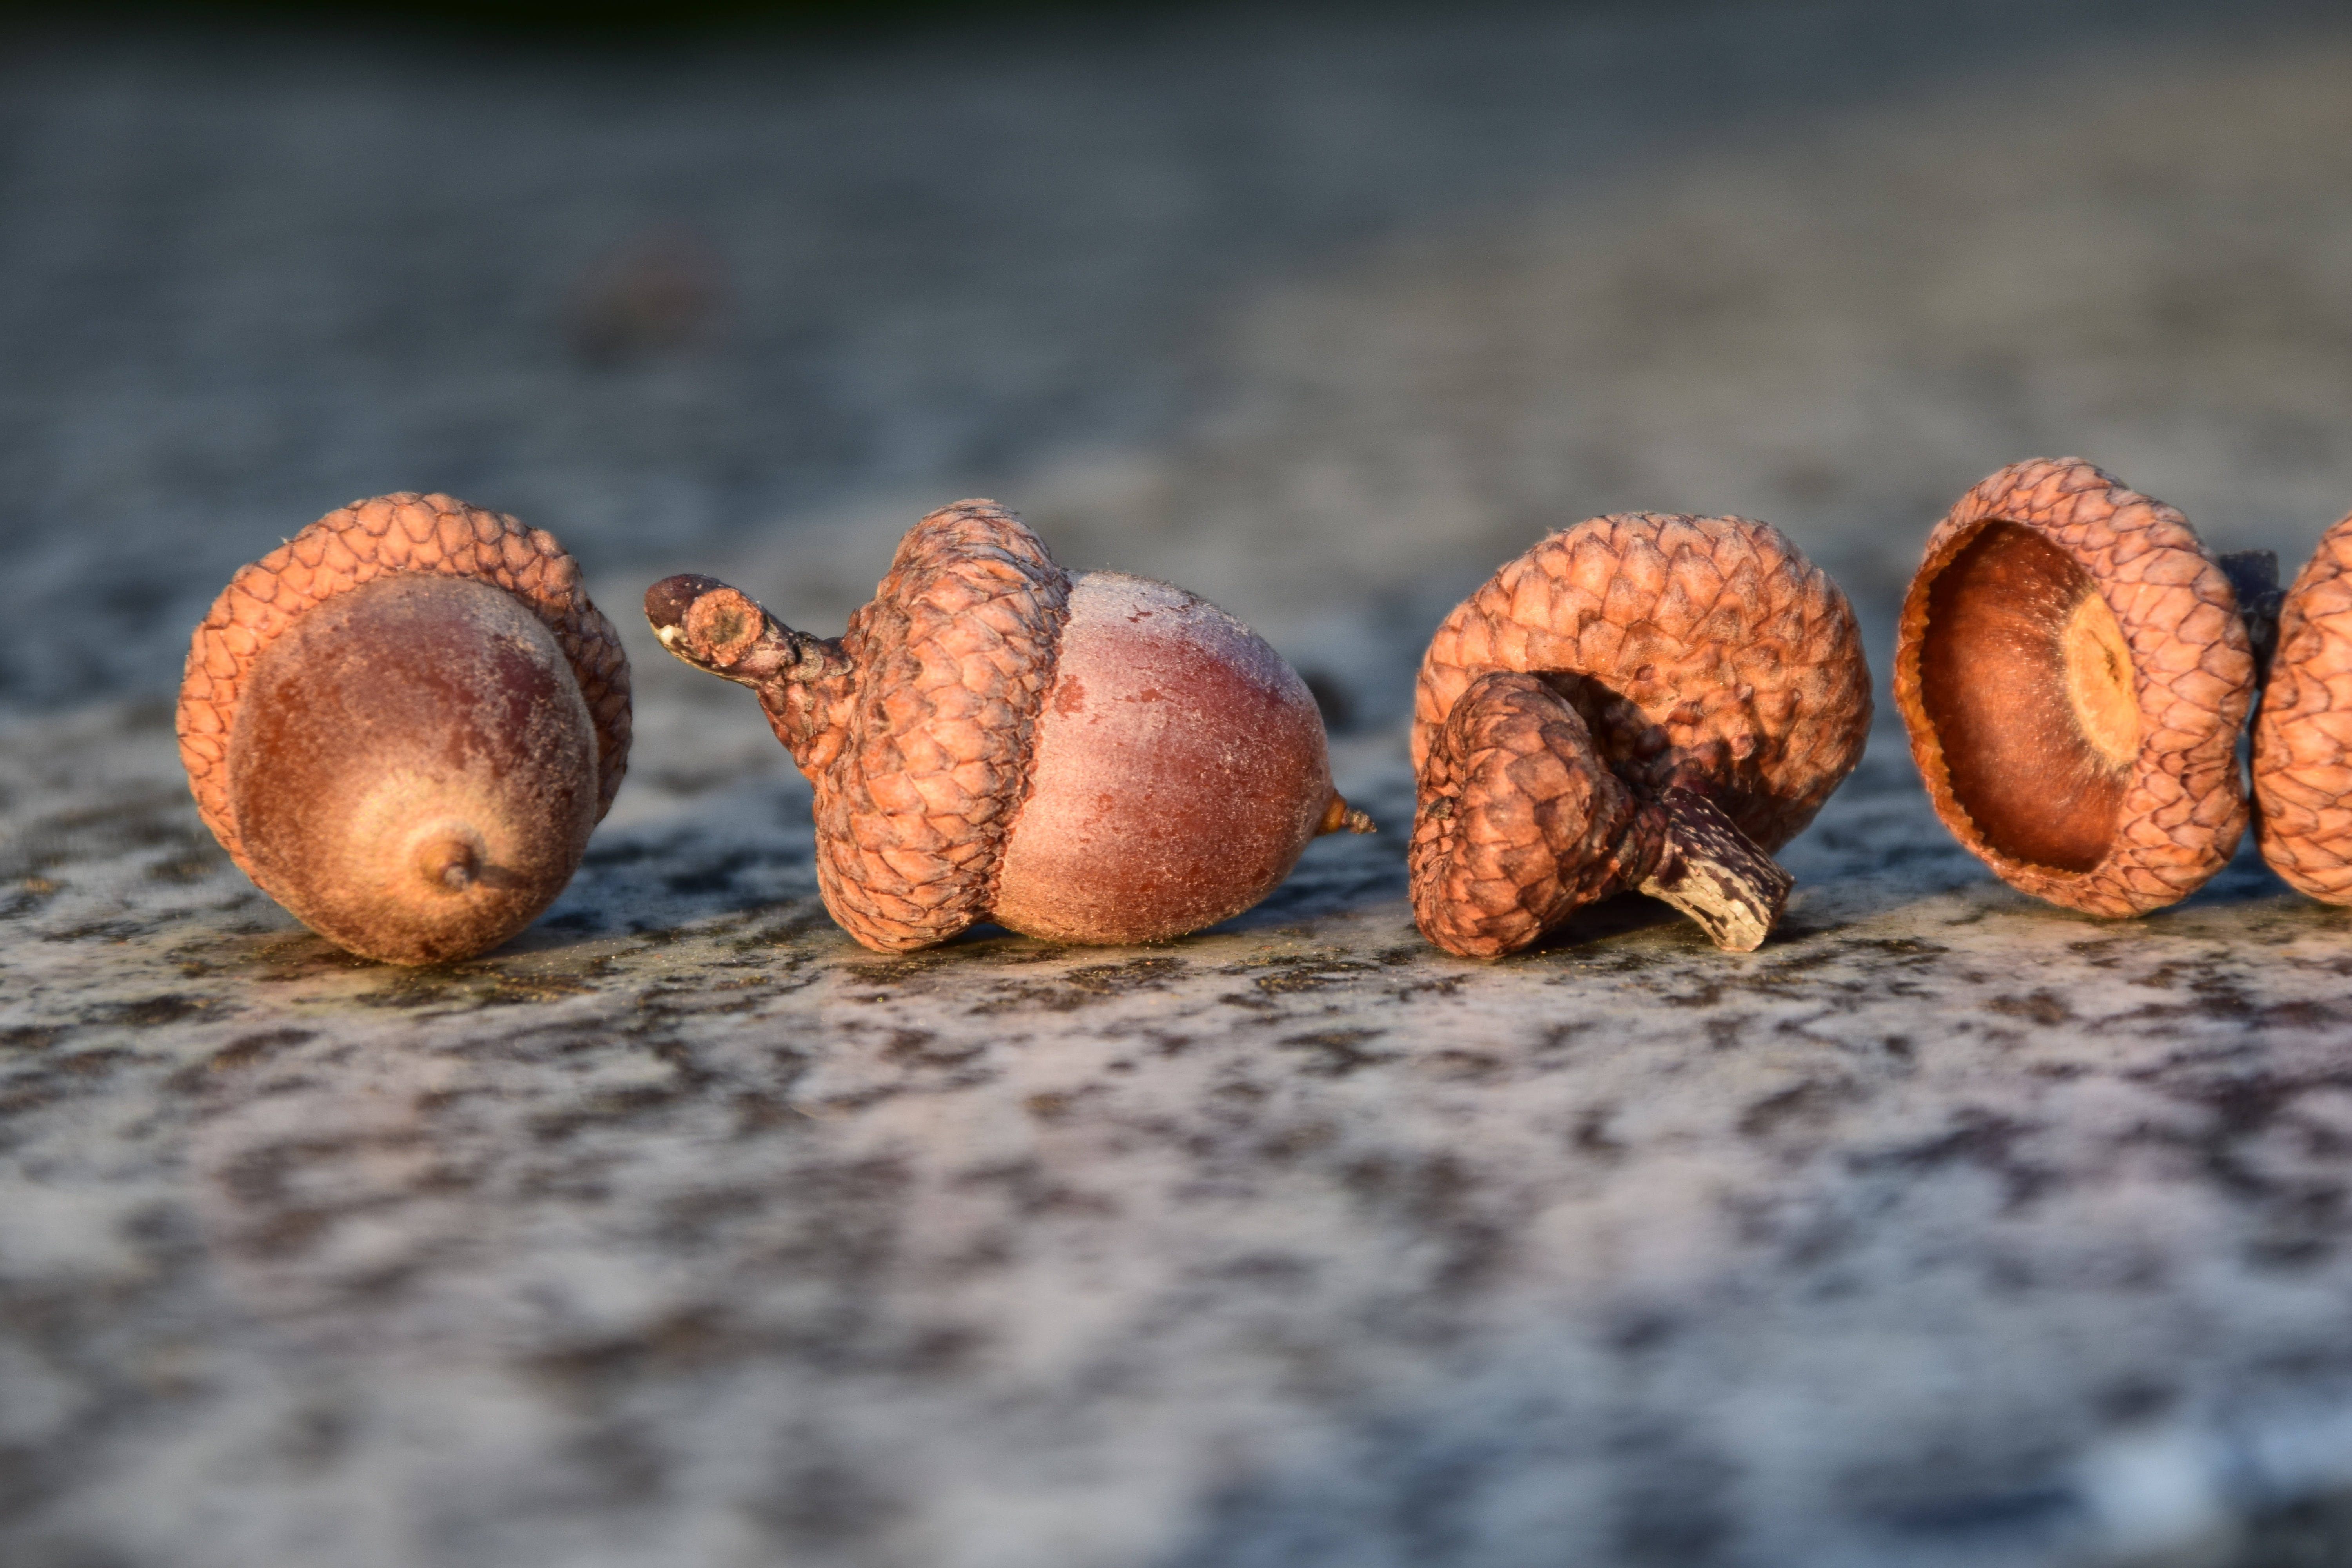
nature, plant, wood, photography, fruit, leaf, food, produce, autumn, brown, close, close up, coconut, seeds, background, beautiful, granite, greeting card, acorns, macro photography, nuts seeds